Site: saxony
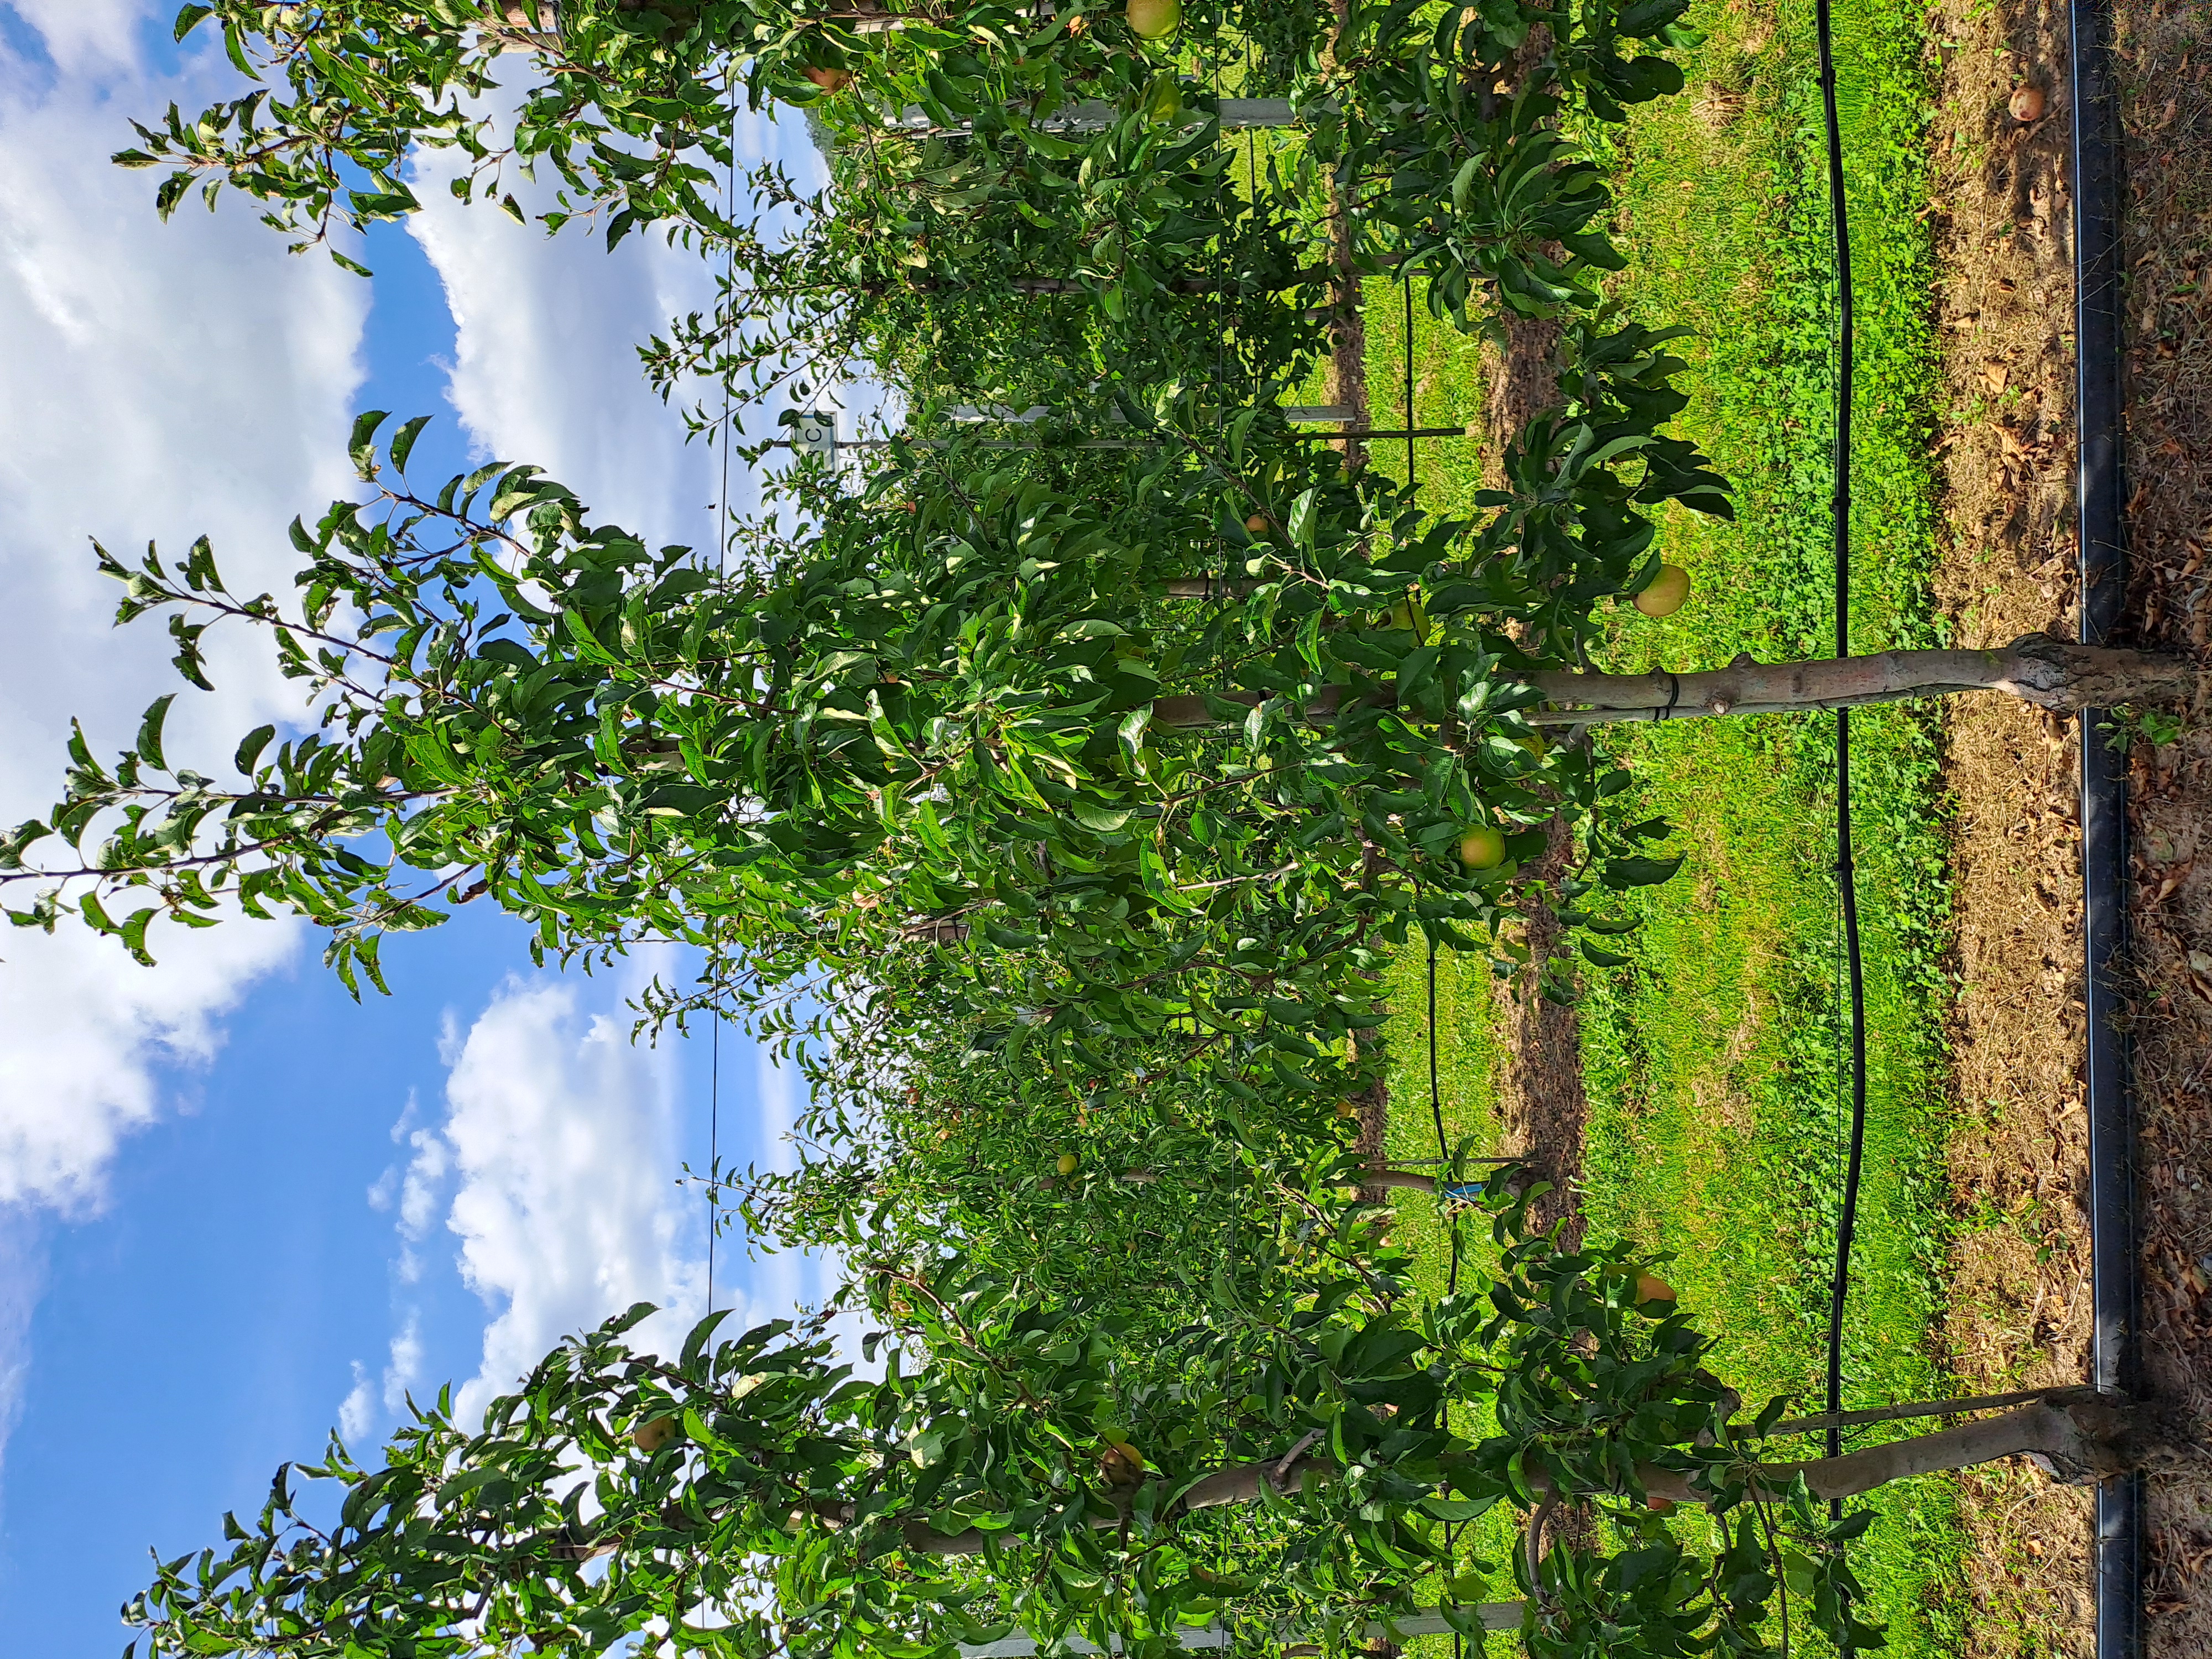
Growth stage (BBCH 85): Maturity of fruit and seed